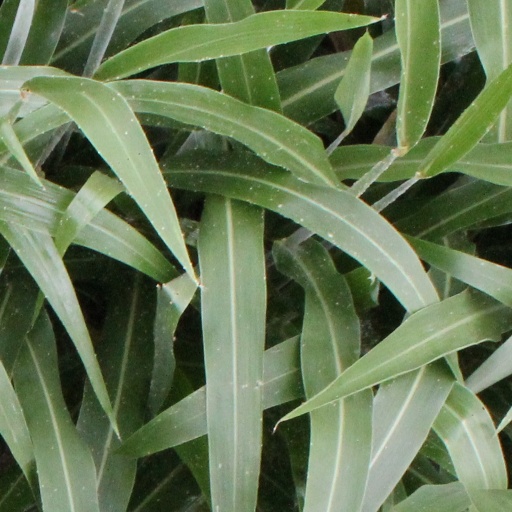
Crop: sorghum